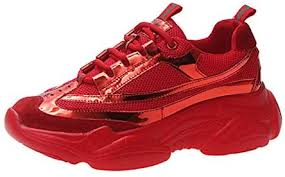
Waste category: shoes